Christina McHale

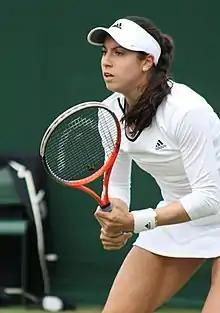
Wimbledon, 2013

McHale started her 2013 season at the Auckland Open. Seeded seventh, she lost in the opening round to Pauline Parmentier. At the Sydney International, McHale was defeated in the first round by fourth seed Li Na. McHale's slump continued at the Australian Open where she fell in the first round to Yulia Putintseva.